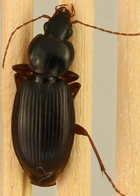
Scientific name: Synuchus impunctatus
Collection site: Harvard Forest Site (HARV), plot HARV_010